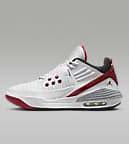
Brand: Jordan
Model: Max Aura 5